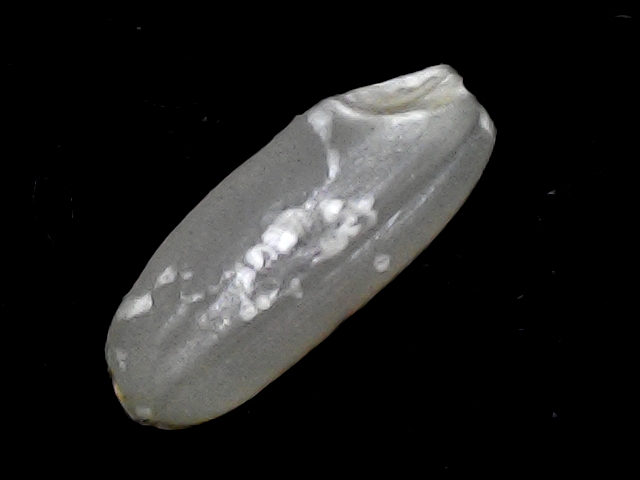
Rice variety: BD51